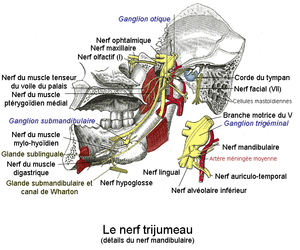
Nerf mandibulaire. VUe médiale. Anatomie humaine
Le nerf alvéolaire inférieur est un nerf sensible issu du nerf mandibulaire, lui-même issu du nerf trijumeau (V).
Le nerf trijumeau (V) est le cinquième nerf crânien.